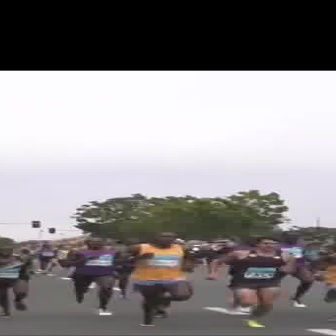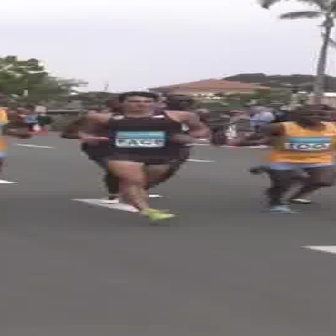
  Please identify the target specified by the bounding box [203,236,295,327] in the first image and locate it in the second image. Return the coordinates in [x_min,y_min,x_max,y_max] format.
Answer: [73,90,204,221]